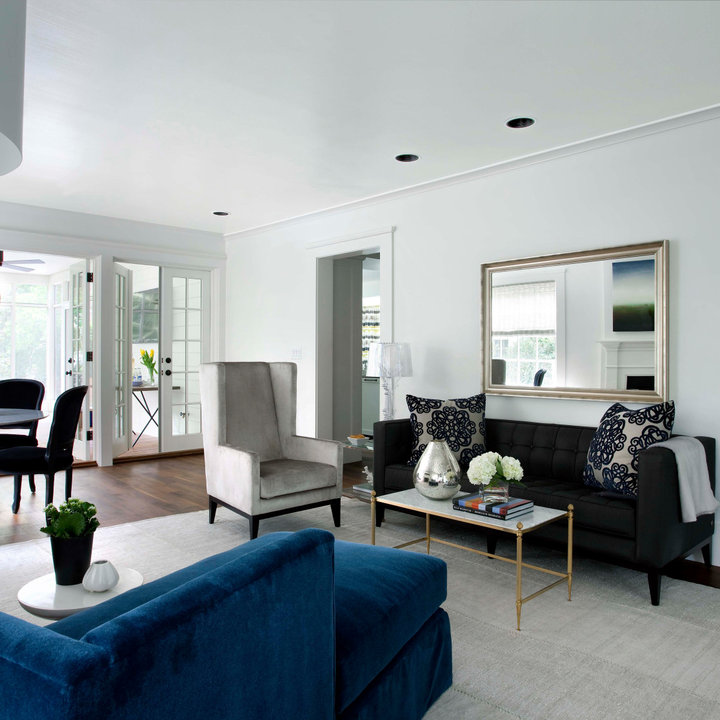
Style: Vintage